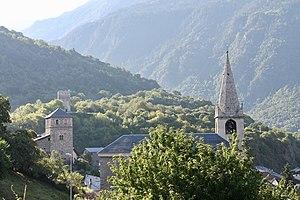
Les deux tours et l'église de Saint-Michel-de-Maurienne (août 2018).
La famille Mareschal est un lignage noble savoyard, mentionnée vers la fin du XIIᵉ siècle, originaire très probablement de Maurienne et implantée à Montmélian, feudataire des comtes de Savoie. Il pourrait s'agir d'une branche issue de la famille vicomtale des Miolans-Charbonnières-La Chambre.
Saint-Michel-de-Maurienne est une commune française située dans le département de la Savoie, en région Auvergne-Rhône-Alpes.